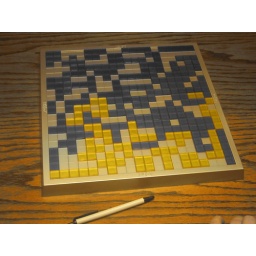
It's interesting how the brown table had these red and yellow hues in it.